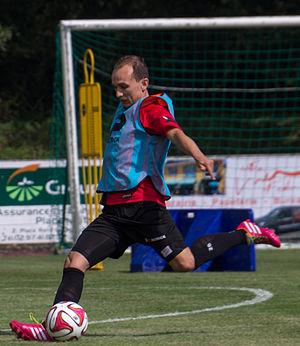
Thibault Giresse à l'entrainement le 11 juillet 2014
Thibault Giresse, né le 25 mai 1981 à Talence, est un ancien footballeur français qui a notamment évolué au poste de milieu de terrain à l'En Avant de Guingamp. Il est actuellement reconverti comme entraîneur adjoint à l'EA Guingamp.